The Daily Advertiser (Wagga Wagga)

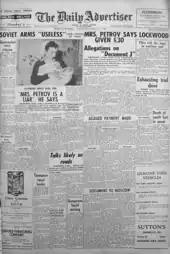
10 July 1954 front page, second edition

The "Wagga Wagga Advertiser" originally sold for sixpence and was printed bi-weekly in the form of a four-page broadsheet, but became a tri-weekly publication in 1880. On 3 January 1911 the newspaper was renamed "The Daily Advertiser" and became a "daily" on 31 December 1918.